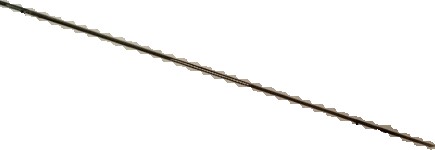
Surface category: rod_bar